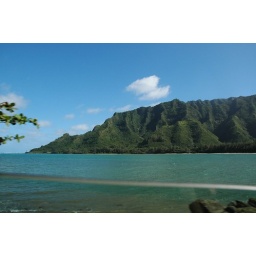
One last car shot. Unfortunately I caught the window in this one.